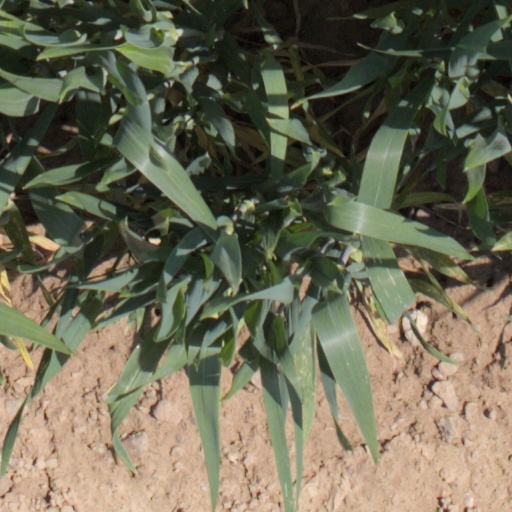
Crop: wheat